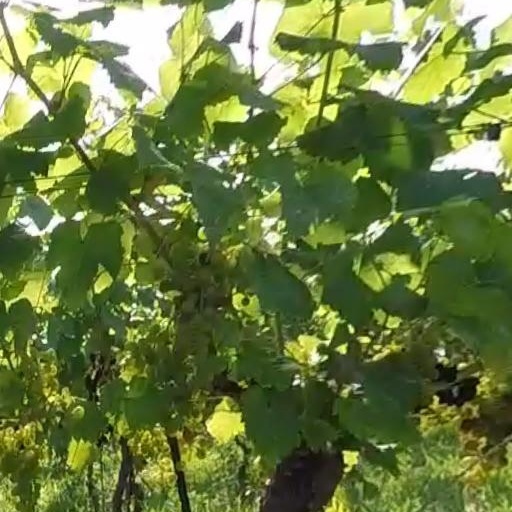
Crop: grape